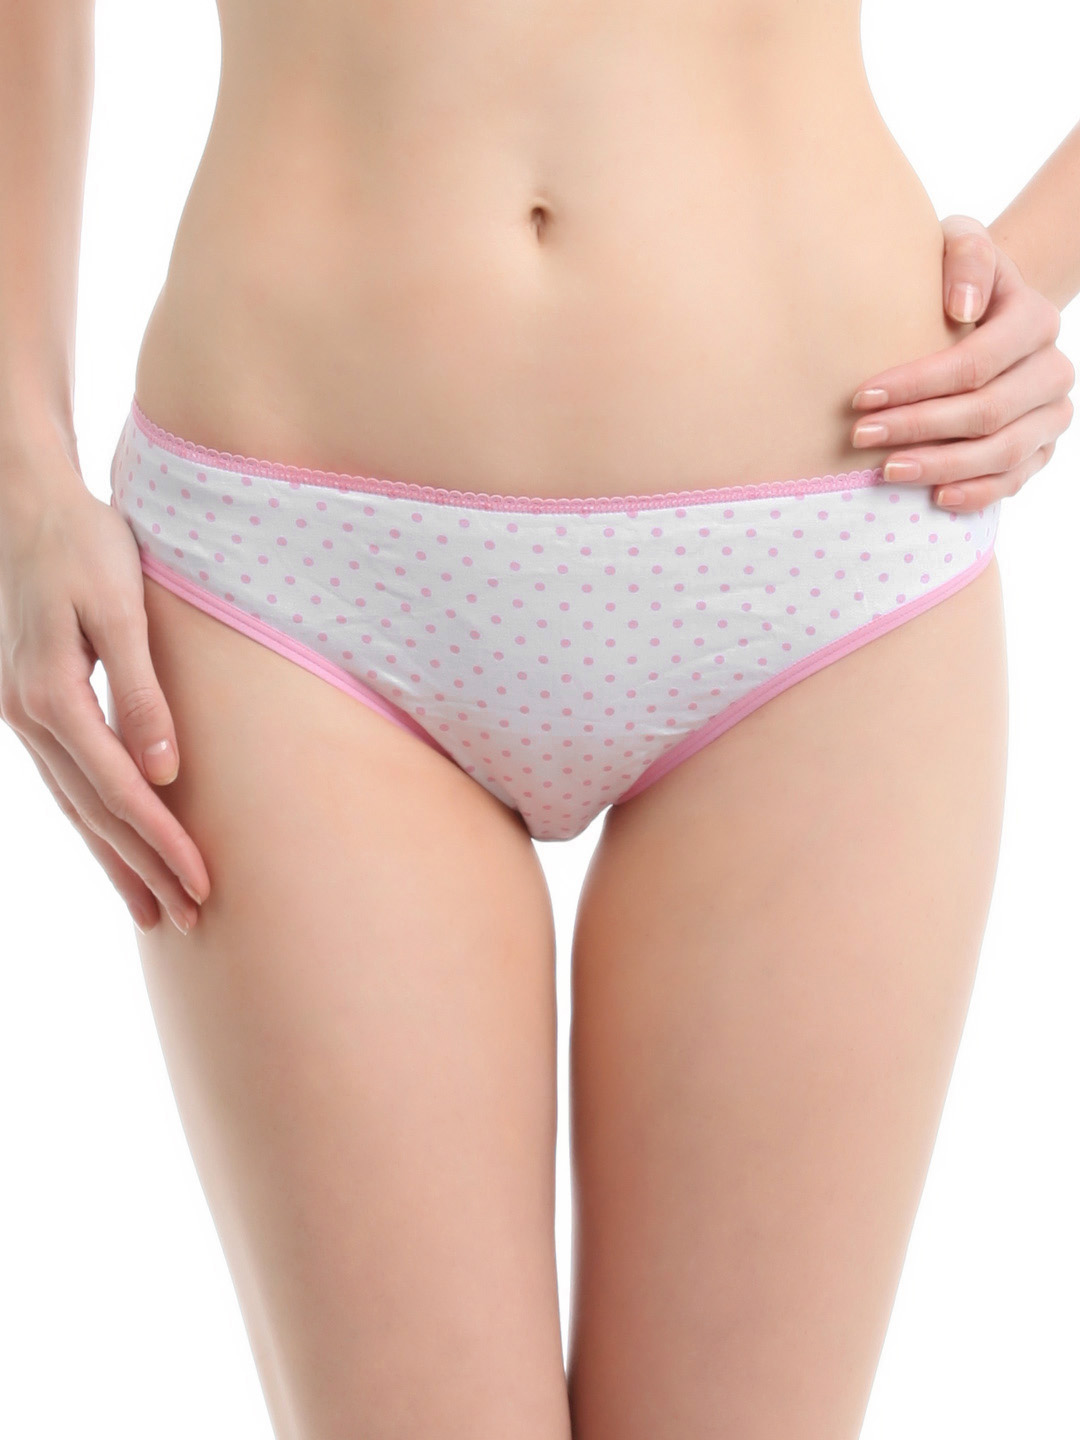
Bwitch Women White Brief
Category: Apparel / Innerwear / Briefs
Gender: Women
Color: White
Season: Summer 2016
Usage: Casual